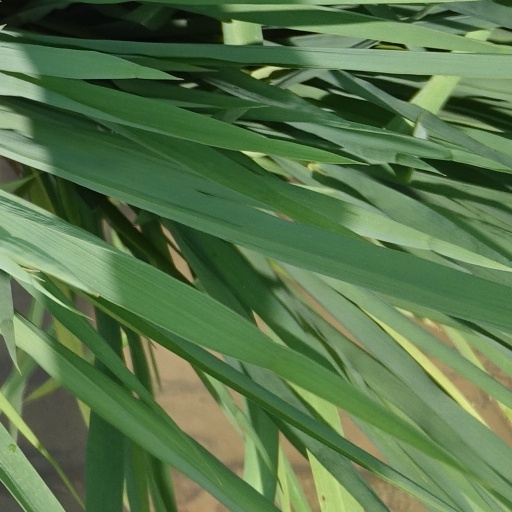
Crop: rice